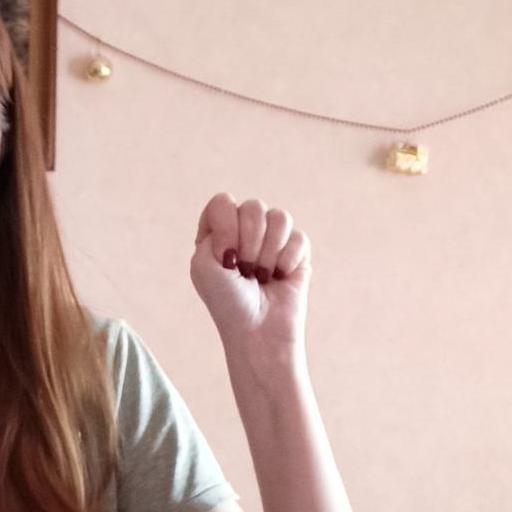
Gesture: fist